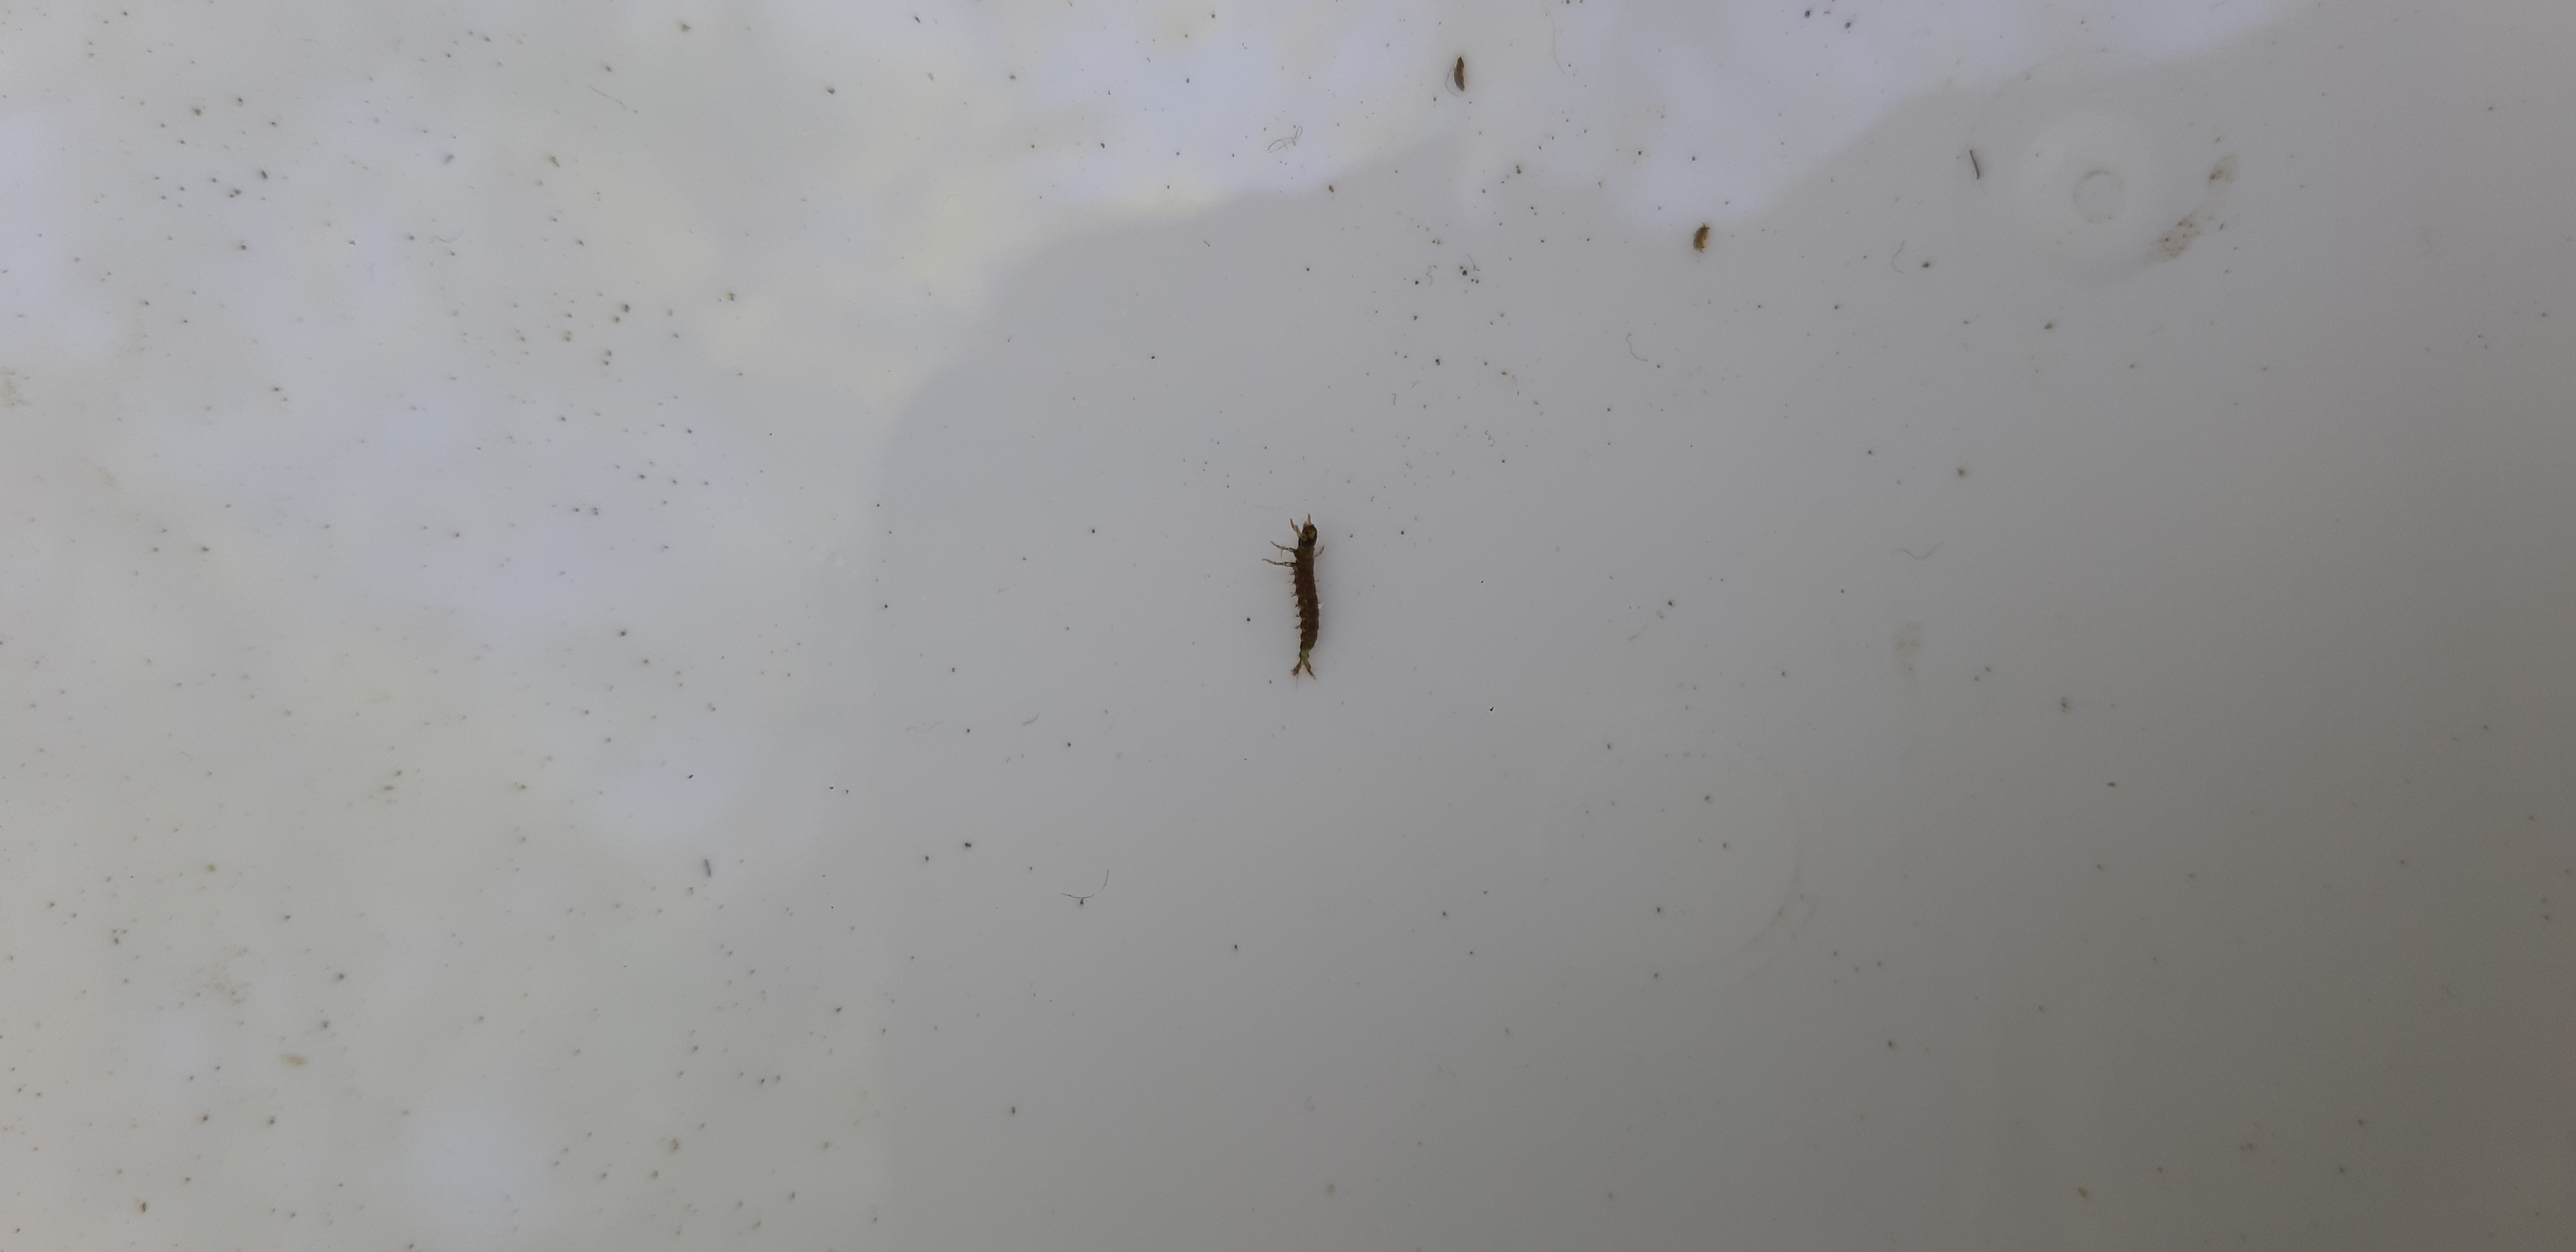
Macroinvertebrate group: caddisflies